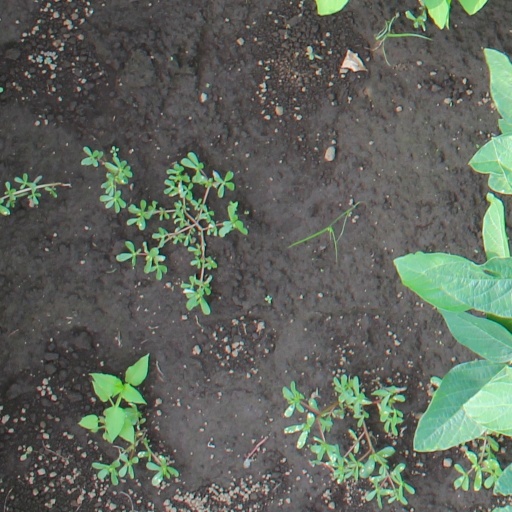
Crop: soybean